Hezbollah armed strength

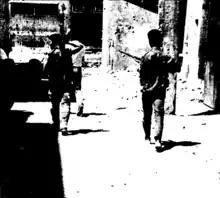
Armed Hezbollah fighters patrol a neighborhood in southern Beirut, 1985

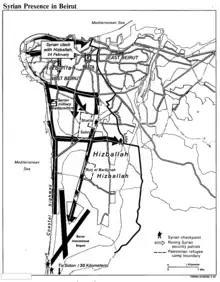
Map of Hezbollah and Syrian control of Beirut, 1987

In May 1988, after years of rivalry and clashes, Hezbollah waged a brief but intense war with Amal for control of Beirut's southern suburbs, which at the time contained about one-quarter of Lebanon's population. As Amal was allied with Syria, Hezbollah clashed with the Syrian Army troops occupying Lebanon at that time. Hezbollah won in the streetfighting and escalated to targeted assassinations and encouraging defections, forcing Amal to seek Syrian mediation. Amal and Hezbollah have remained begrudging allies ever since.